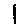
Label: 1